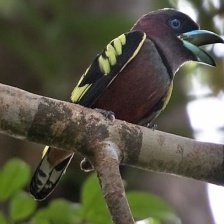
Species: BANDED BROADBILL
Scientific name: EURYLAIMUS JAVANICUS